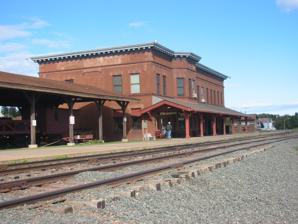
Building: Two Harbors station
Country: United States of America
Year built: 1907
United States historic place Duluth and Iron Range Railroad Company Depot U.S. National Register of Historic Places Show map of Minnesota Show map of the United States Location 6th St. off South Ave., Two Harbors, Minnesota Coordinates 47°1′8″N 91°40′12.5″W / 47.01889°N 91.670139°W / 47.01889; -91.670139 Area less than one acre Built 1907 Architect Peter Olson NRHP reference No. 83000910 Added to NRHP February 24, 1983 Two Harbors station is a historic train station located on Sixth Street in Two Harbors, Minnesota . The station was built in 1907.  The large two-story depot was the third depot on the site. The Minnesota Iron Company developed the Duluth and Iron Range Railroad in 1883, laid out the town of Two Harbors in 1885, and built depots to conducts its business.  When the rail line was completed to Duluth , it was used as a transfer point for passengers, lumber, and mining supplies.  When passenger service ended in 1961, the depot was donated to Lake County . The building was listed on the National Register of Historic Places in 1983 as the Duluth and Iron Range Railroad Company Depot . Lake County Historical Society Depot Museum The Lake County Historical Society now uses the building as the Lake County Historical Society Depot Museum . Exhibits focus on the pioneer history of Lake County.  Displays include early Native Americans, local mining and logging industries, the railroad, military service, children's toys and dolls, butterflies, and local personal collections. References